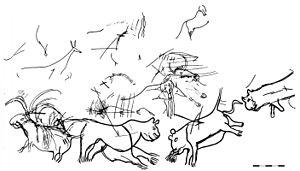
grotte de Lascaux, Dordogne (France) - Diverticule des félins, gravures relevées par A. Glory (échelle = 25 cm). Русский: Гравюра-копия наскальных рисунков в «кошачьем лазе» пещеры Ласко. Копия сделана А. Глори (масштабная линейка = 25 см). Франция, департамент Дордонь.
Le lion est l'un des félins les plus représentés dans l'art. Il figure dès le Paléolithique sur les peintures pariétales. Représentée sur les trônes des monarques ou gardant les temples, l'image du lion est étroitement liée à la royauté et à la protection durant l'Antiquité. Créature thérianthrope du temps de l'Égypte antique, il est le plus souvent représenté de manière réaliste dans les civilisations mésopotamiennes et gréco-romaine.
La grotte de Lascaux, située sur la commune de Montignac-Lascaux en Dordogne, dans la vallée de la Vézère, en France, est l'une des plus importantes grottes ornées du Paléolithique par le nombre et la qualité esthétique de ses œuvres. Elle est parfois surnommée « la chapelle Sixtine de l'art pariétal » ou « chapelle Sixtine du Périgordien » selon une expression attribuée à Henri Breuil qui la nomme également « Versailles de la Préhistoire » ou « Altamira française ».
Le lion des cavernes eurasiatique est une espèce éteinte de grands félins, apparentée au lion, qui peuplait l’Eurasie durant la seconde moitié du Pléistocène.